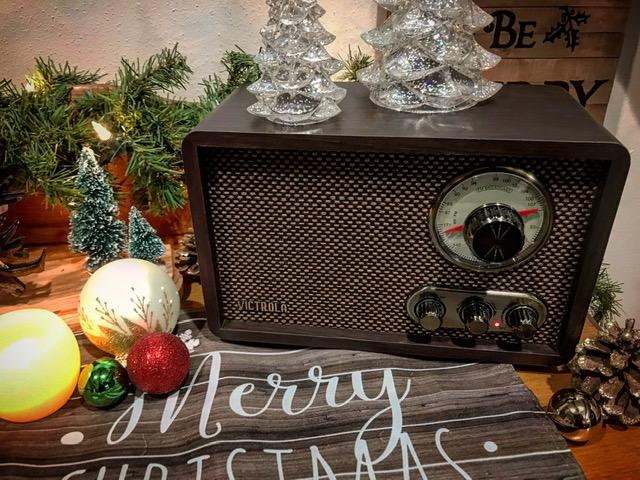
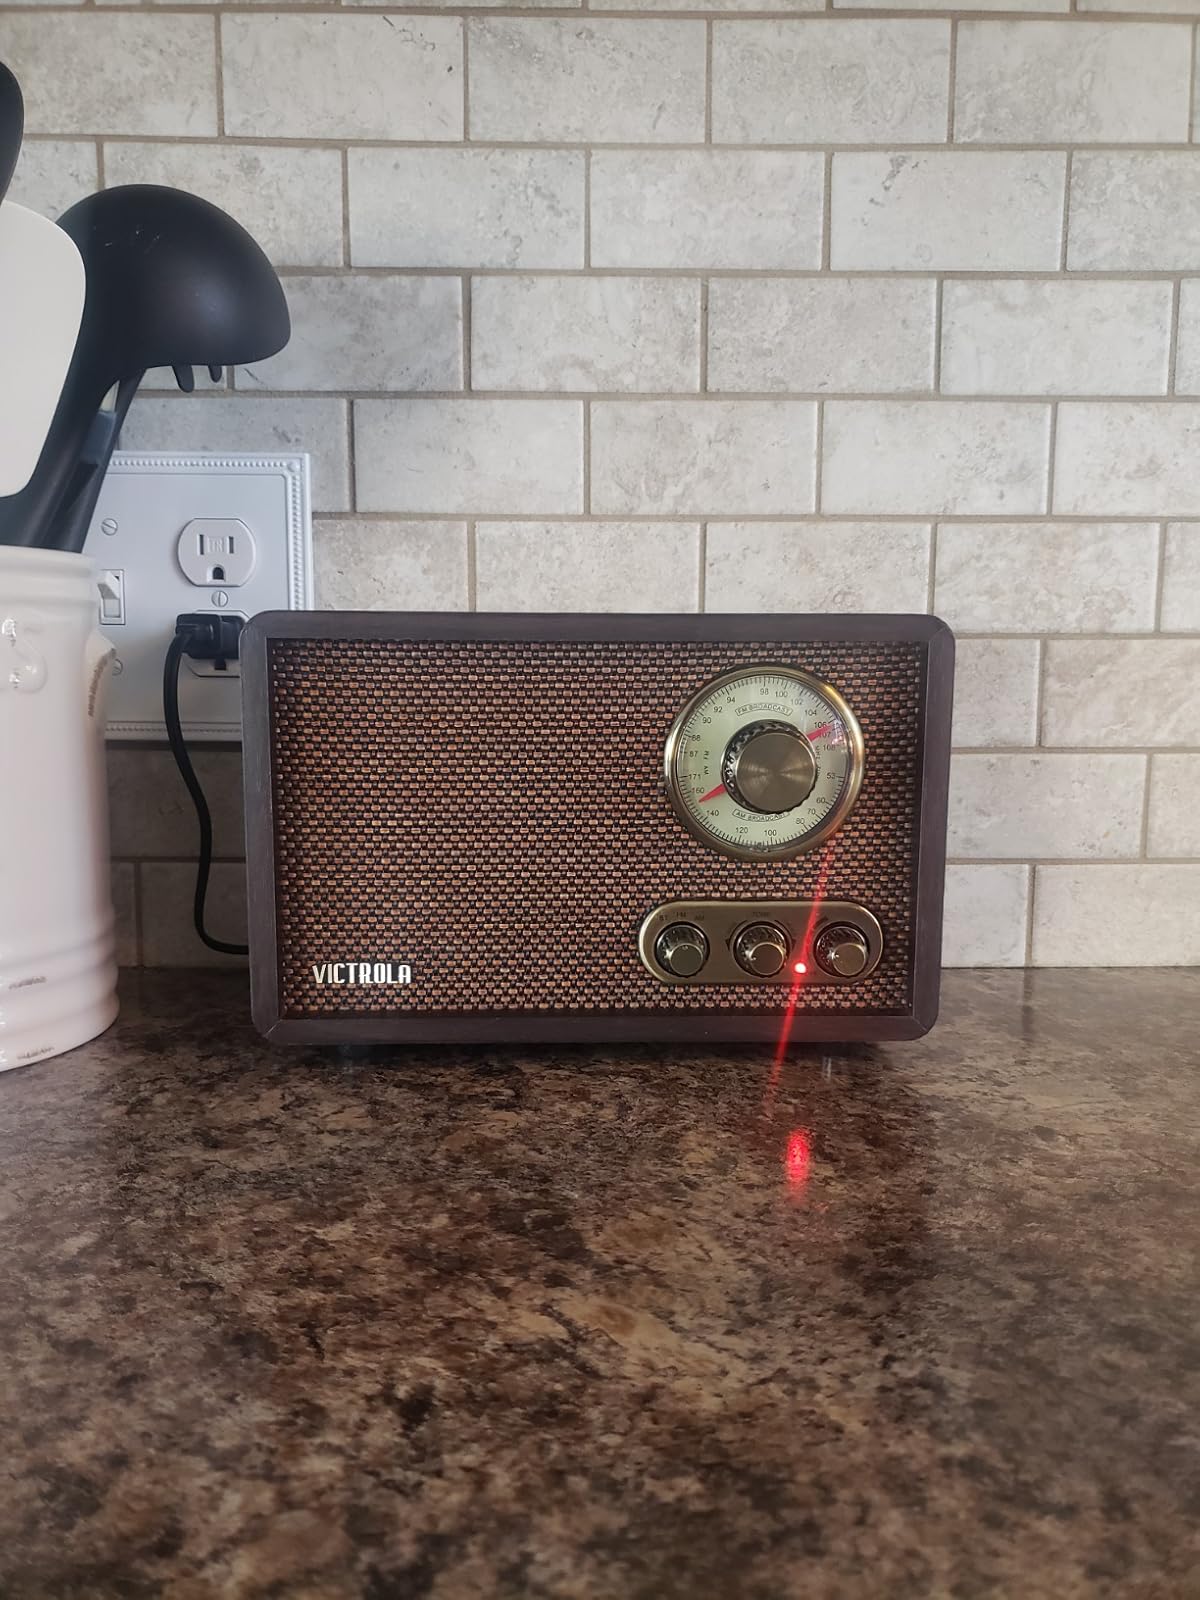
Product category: radio
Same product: yes